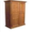
Label: wardrobe